Tres de Febrero Partido

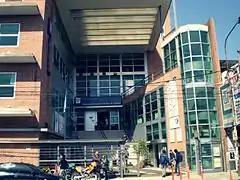
University of Tres de Febrero

Currently Tres de Febrero has most of 90 schools (public and private); a School Site Council (in the head town of the partido: Caseros) located on Andrés Ferreyra street, and the University of Tres de Febrero (UNTreF) was created in 1995, and attended by over 12.000 students, as it has different varieties of university courses and this located at a strategic point in the partido.